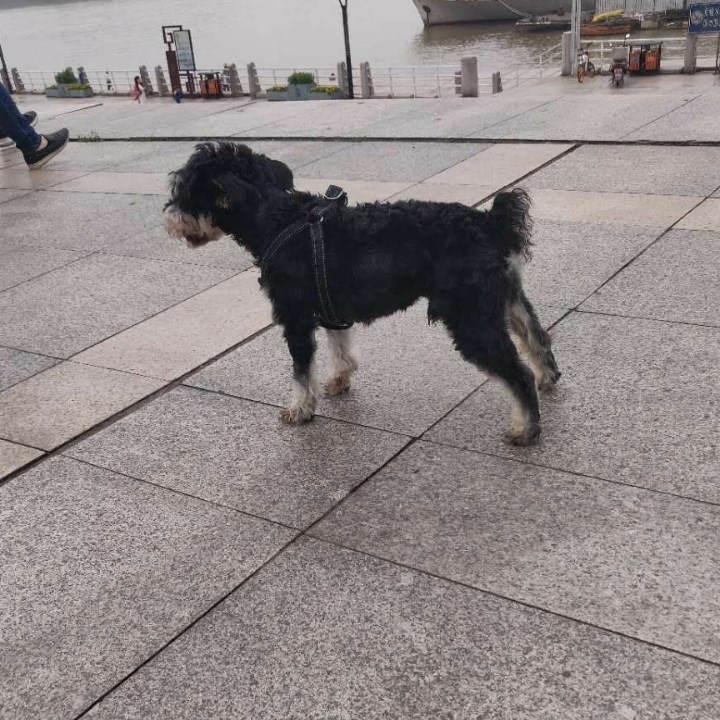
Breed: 2342-n000102-miniature_schnauzer